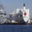
Label: ship